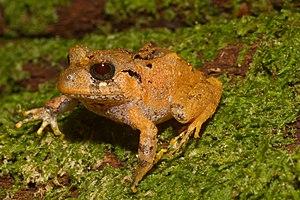
Craugastor megacephalus est une espèce d'amphibiens de la famille des Craugastoridae.